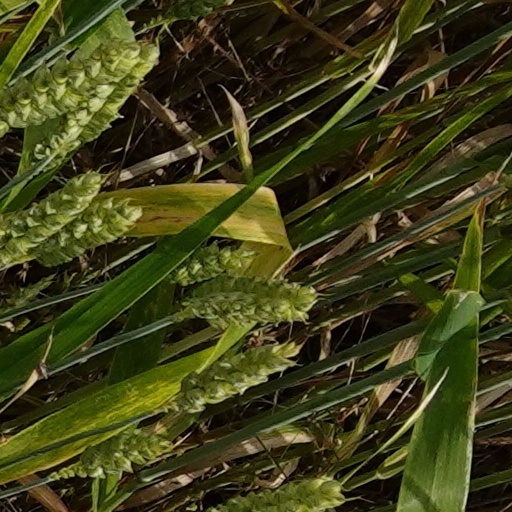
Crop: wheat